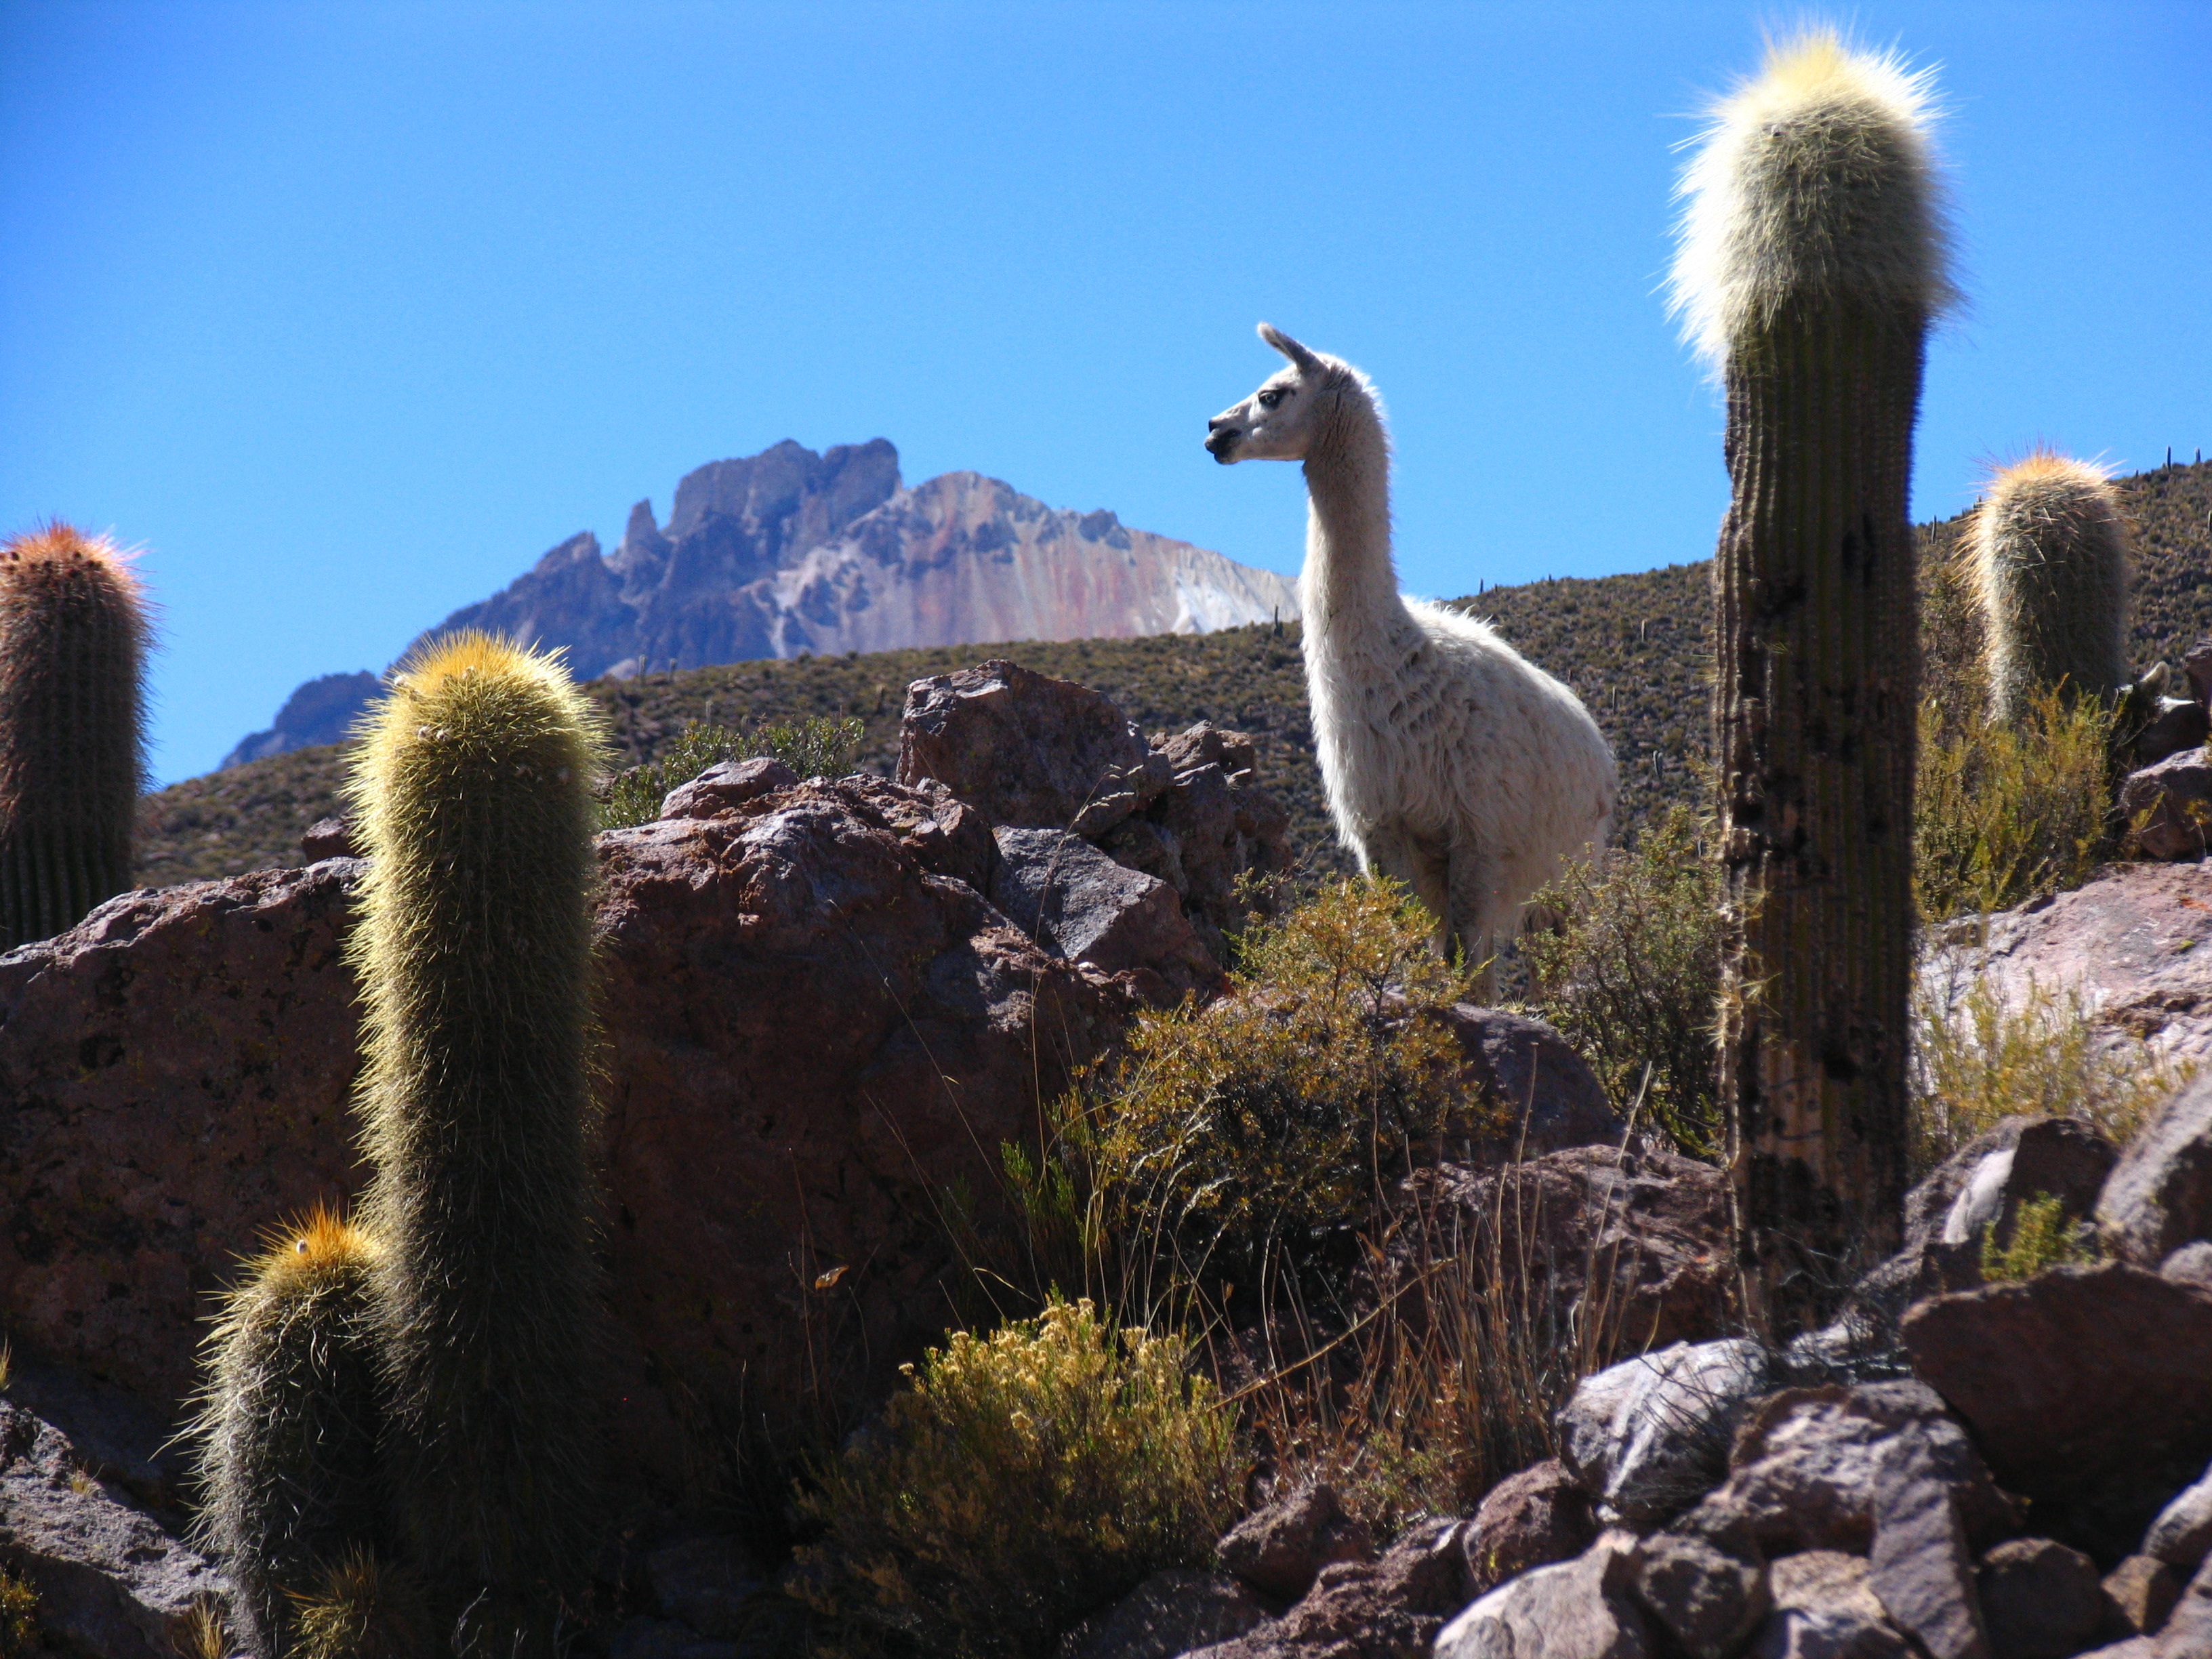
landscape, mountain, cactus, bird, animal, wildlife, flame, fauna, long neck, llama, bolivia, camel like mammal